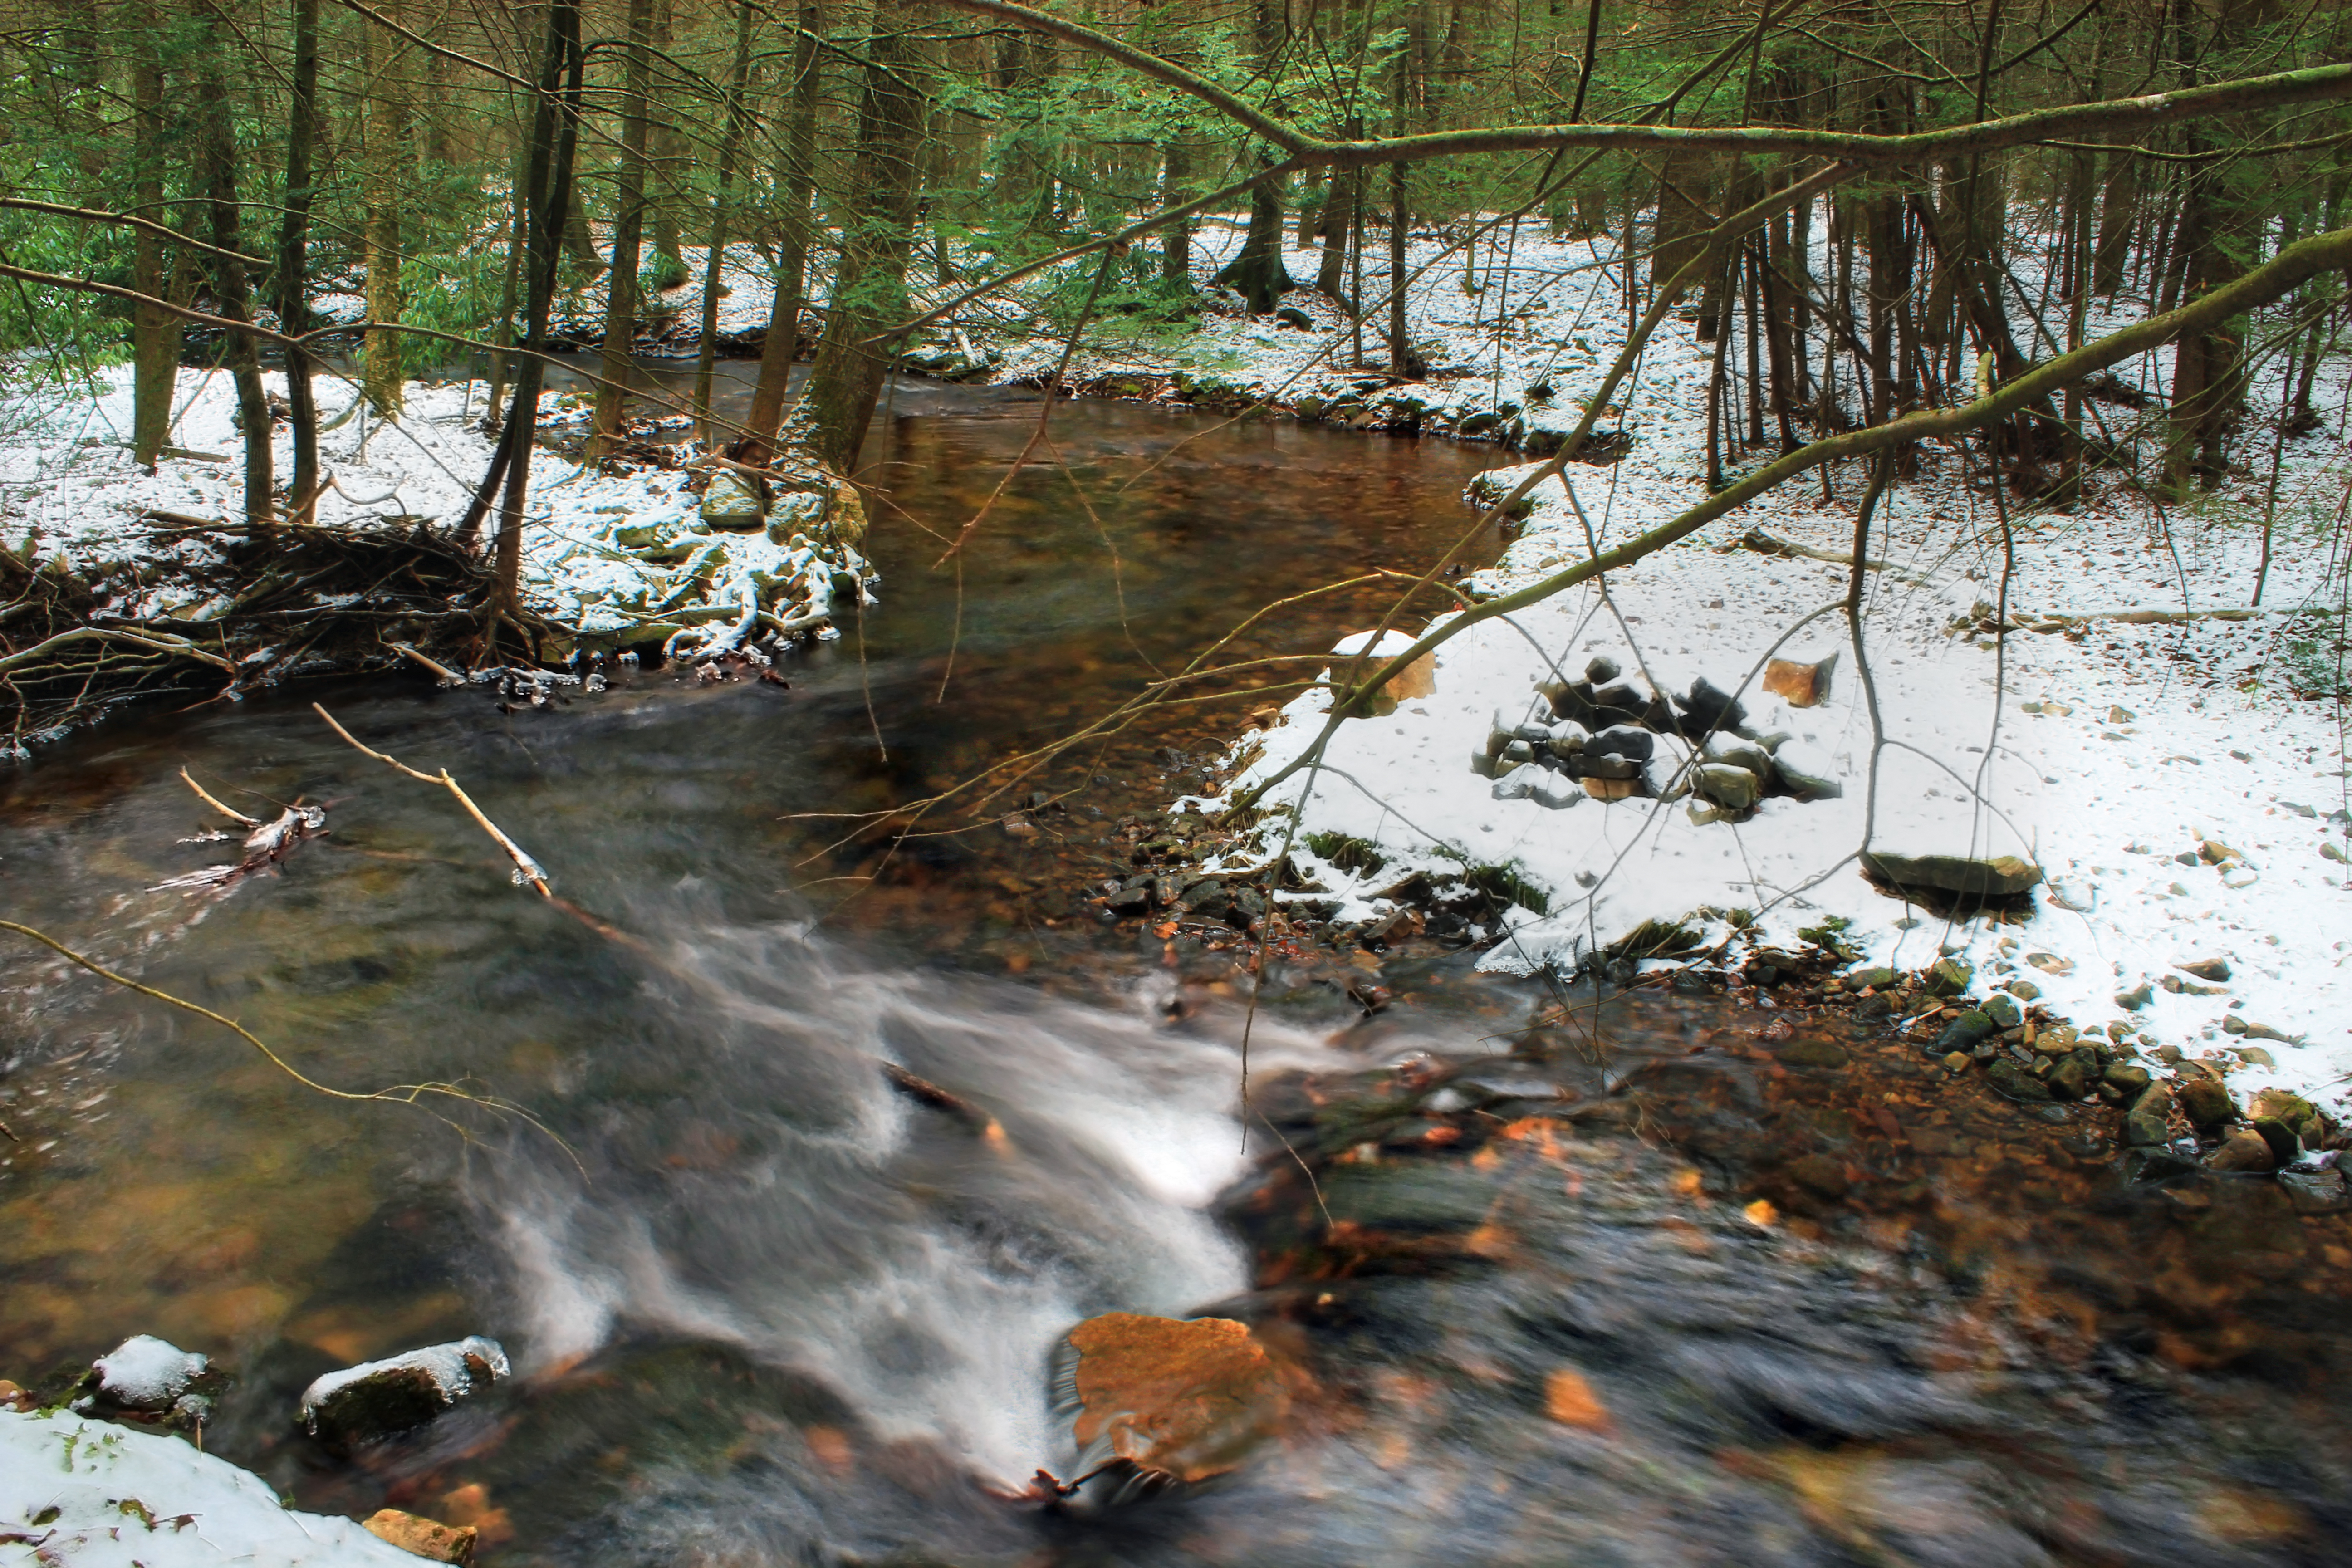
tree, water, nature, forest, creek, wilderness, snow, winter, hiking, leaf, river, pond, stream, reflection, autumn, rapid, season, body of water, trees, rocks, creativecommons, coniferous, clintoncounty, riparian, wetland, hemlocks, easternhemlocks, tsugacanadensis, understory, cascades, pennsylvania, stategameland295, stategamelands295, sgl295, cherryrungamelands, cherryrun, woodland, habitat, watercourse, natural environment, geographical feature